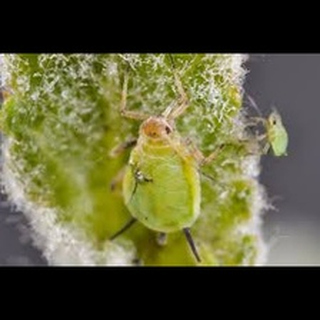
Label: wheat_aphid